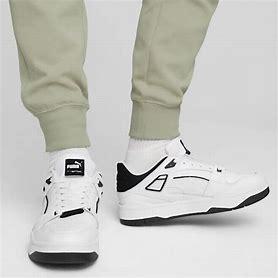
Brand: Puma
Model: Slipstream